Montmorency River

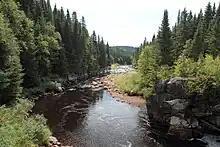

The Montmorency River flows from Lake Montmorency in a southerly direction through the undeveloped Canadian Shield of the Laurentides Wildlife Reserve. Reaching the northern part of the municipality of Château-Richer, it flows between high rocky cliffs that in some places are more than high. Thereafter, it passes through the municipalities of Sainte-Brigitte-de-Laval, Beauport, and Boischatel, where the course of the river is characterized by the presence of numerous rapids before plunging over the Montmorency Falls.